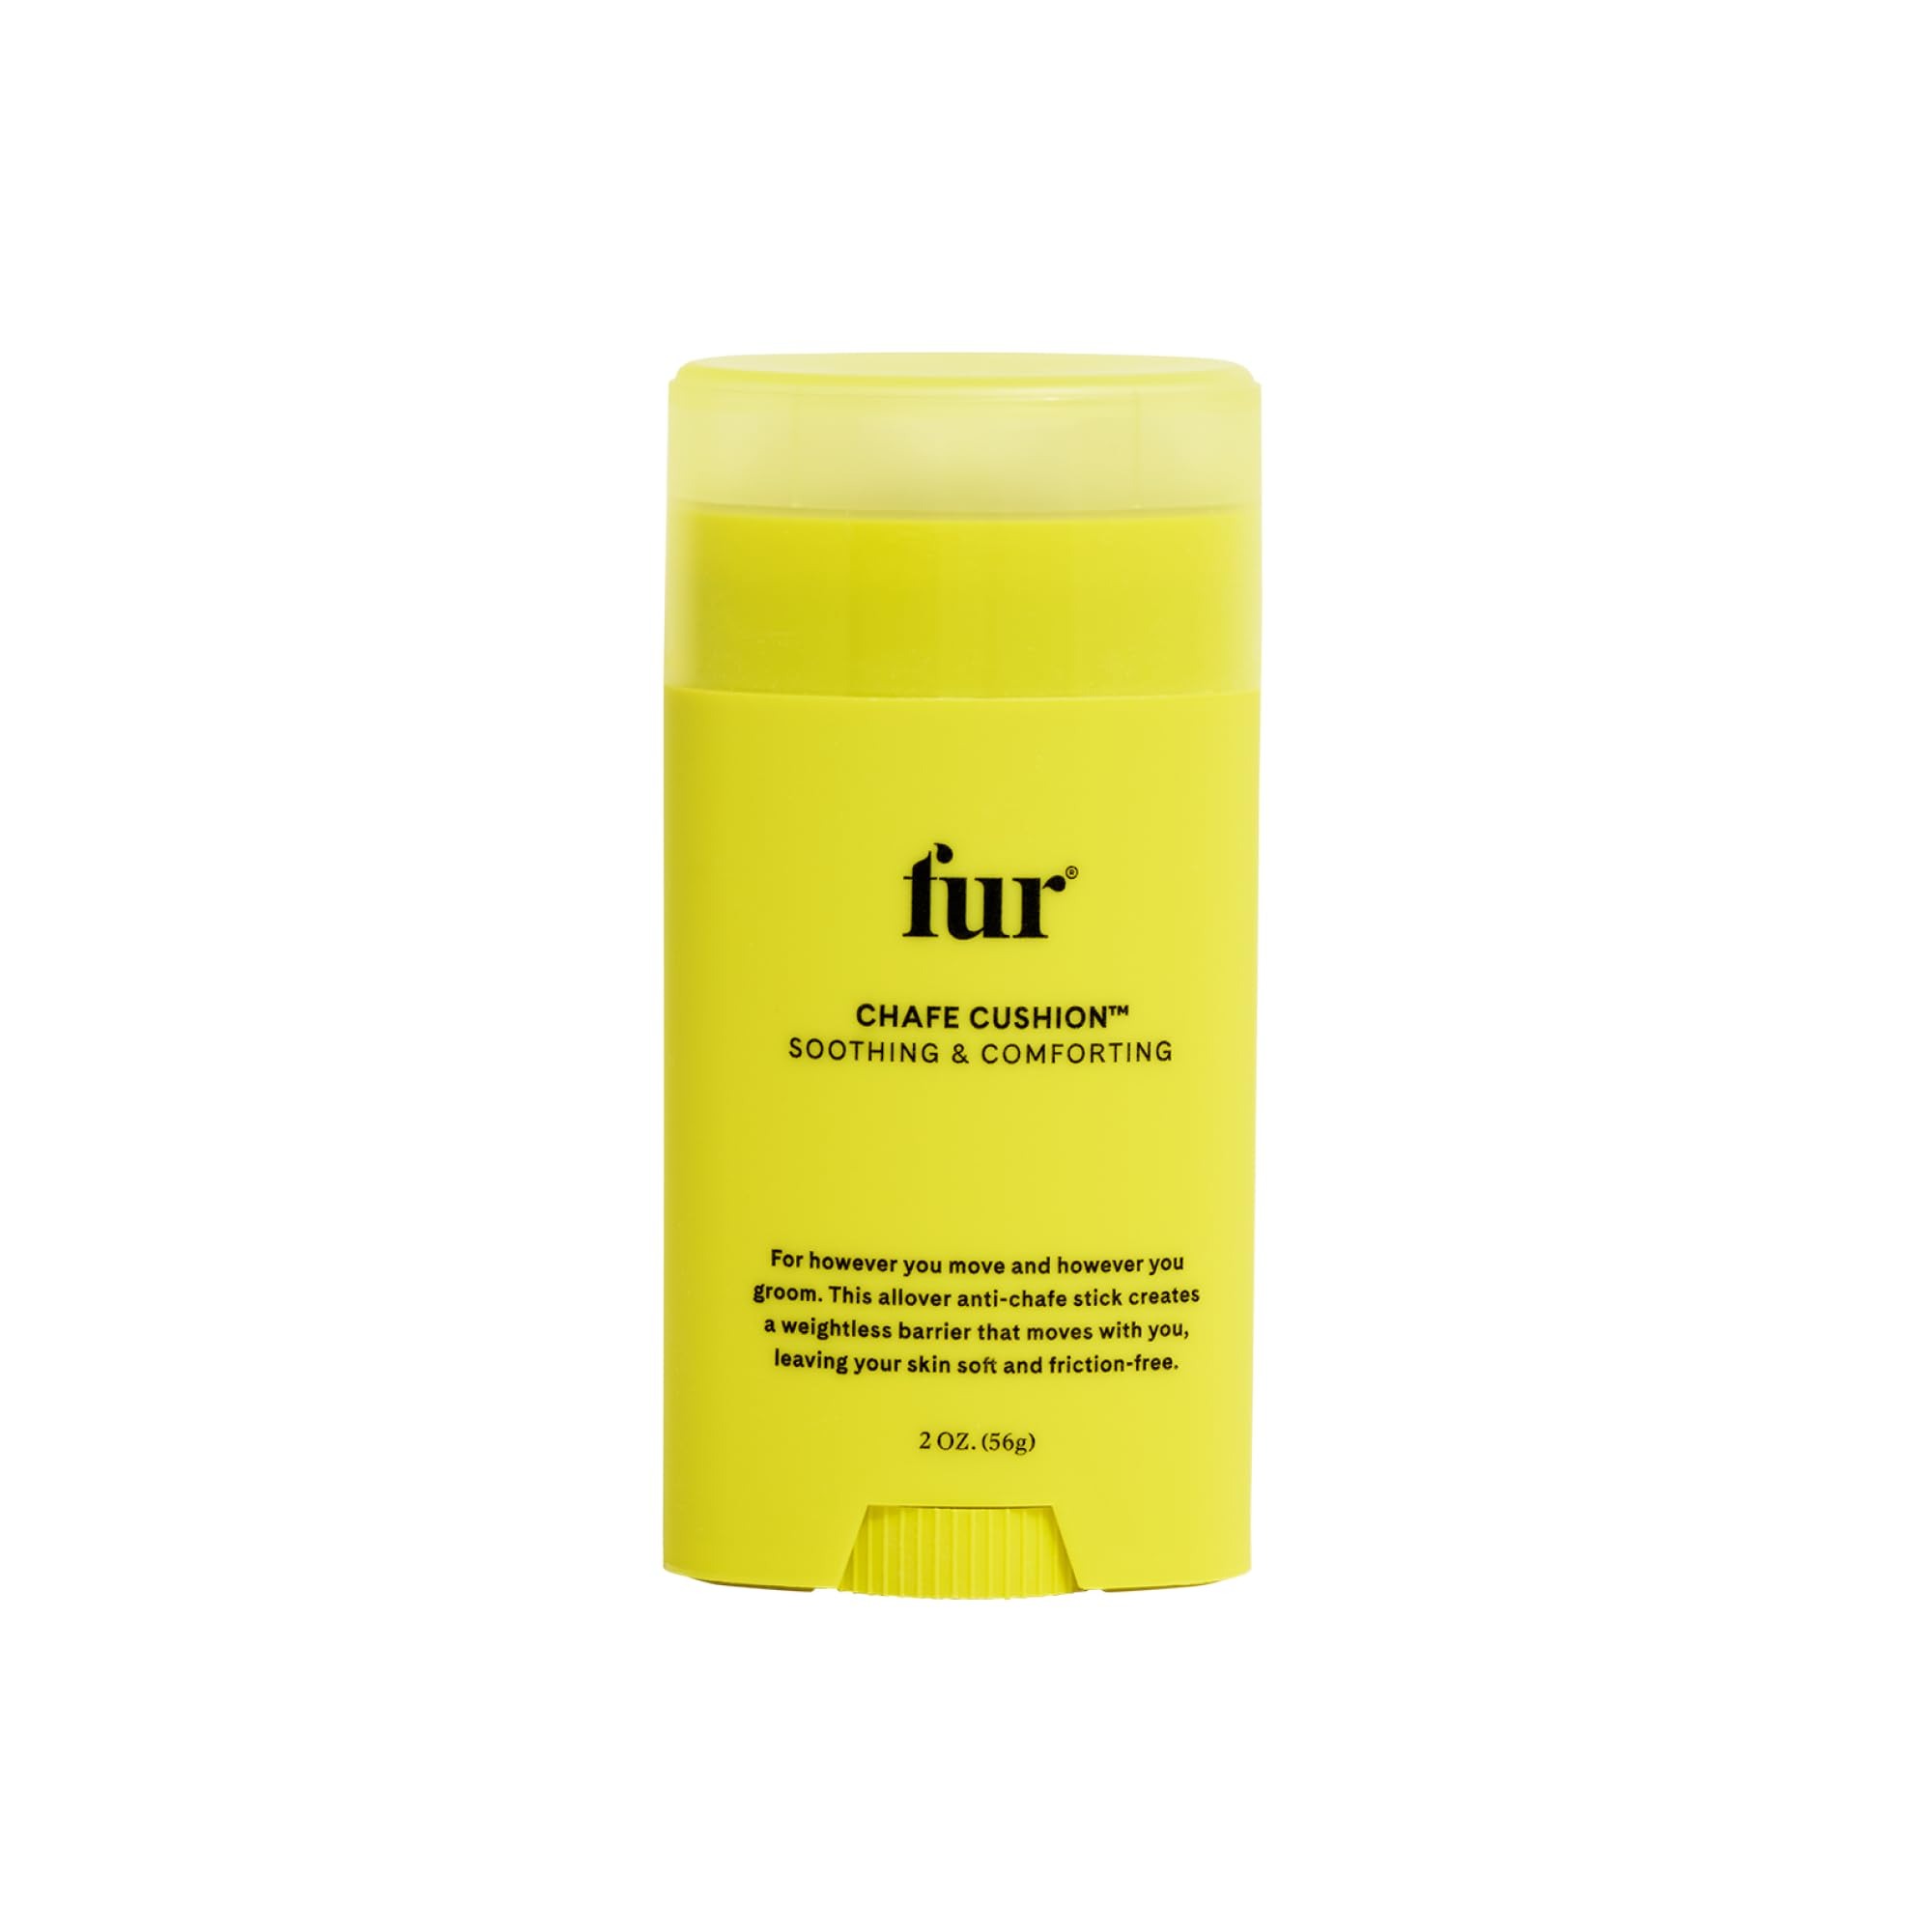
Item Name: Fur Chafe Cushion – Anti-Chafe Stick for Soothing Protection & Smooth Friction-Free Comfort, Absorbs Moisture with Dry-Touch Natural Formula
Bullet Point 1: Weightless Barrier: Formulated with facial-grade ingredients, Chafe Cushion creates a breathable, protective layer on the skin, keeping you friction-free from head to toe. Glides on smoothly, leaving skin soft and irritation-free
Bullet Point 2: Prevents & Repairs Chafing: Designed to combat chafing before it starts while also soothing and repairing irritated skin. Infused with Chamomile and Cica to calm irritation plus Licorice Root Extract and Niacinamide to reduce redness and discoloration
Bullet Point 3: Moisture-Absorbing Formula: Volcanic Ash absorbs excess moisture, reducing sweat that leads to chafing, while Sunflower Seed Wax forms a cushiony barrier that moves with you, preventing discomfort from friction
Bullet Point 4: How to Use: Apply onto skin as needed throughout the day. The dry-touch formula glides on smoothly and stays put, providing all-day protection from head to toe
Bullet Point 5: Comfort and Care for All Skin and Hair: Whether you wax, shave, or go au naturale, our clean, vegan formulas soften and nourish all skin and hair. Safe for your most intimate areas, Fur smooths skin, softens hair, and prevents ingrowns
Product Description: Chafe Cushion 2 OZ. (56g)
Value: 2.0
Unit: Fl Oz

Price: 20